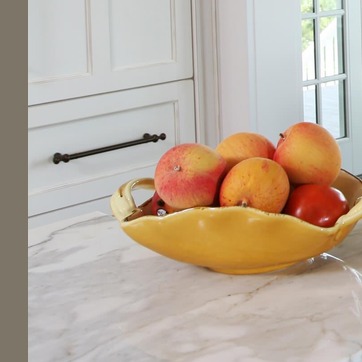
Material: food